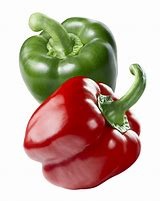
Label: capsicum